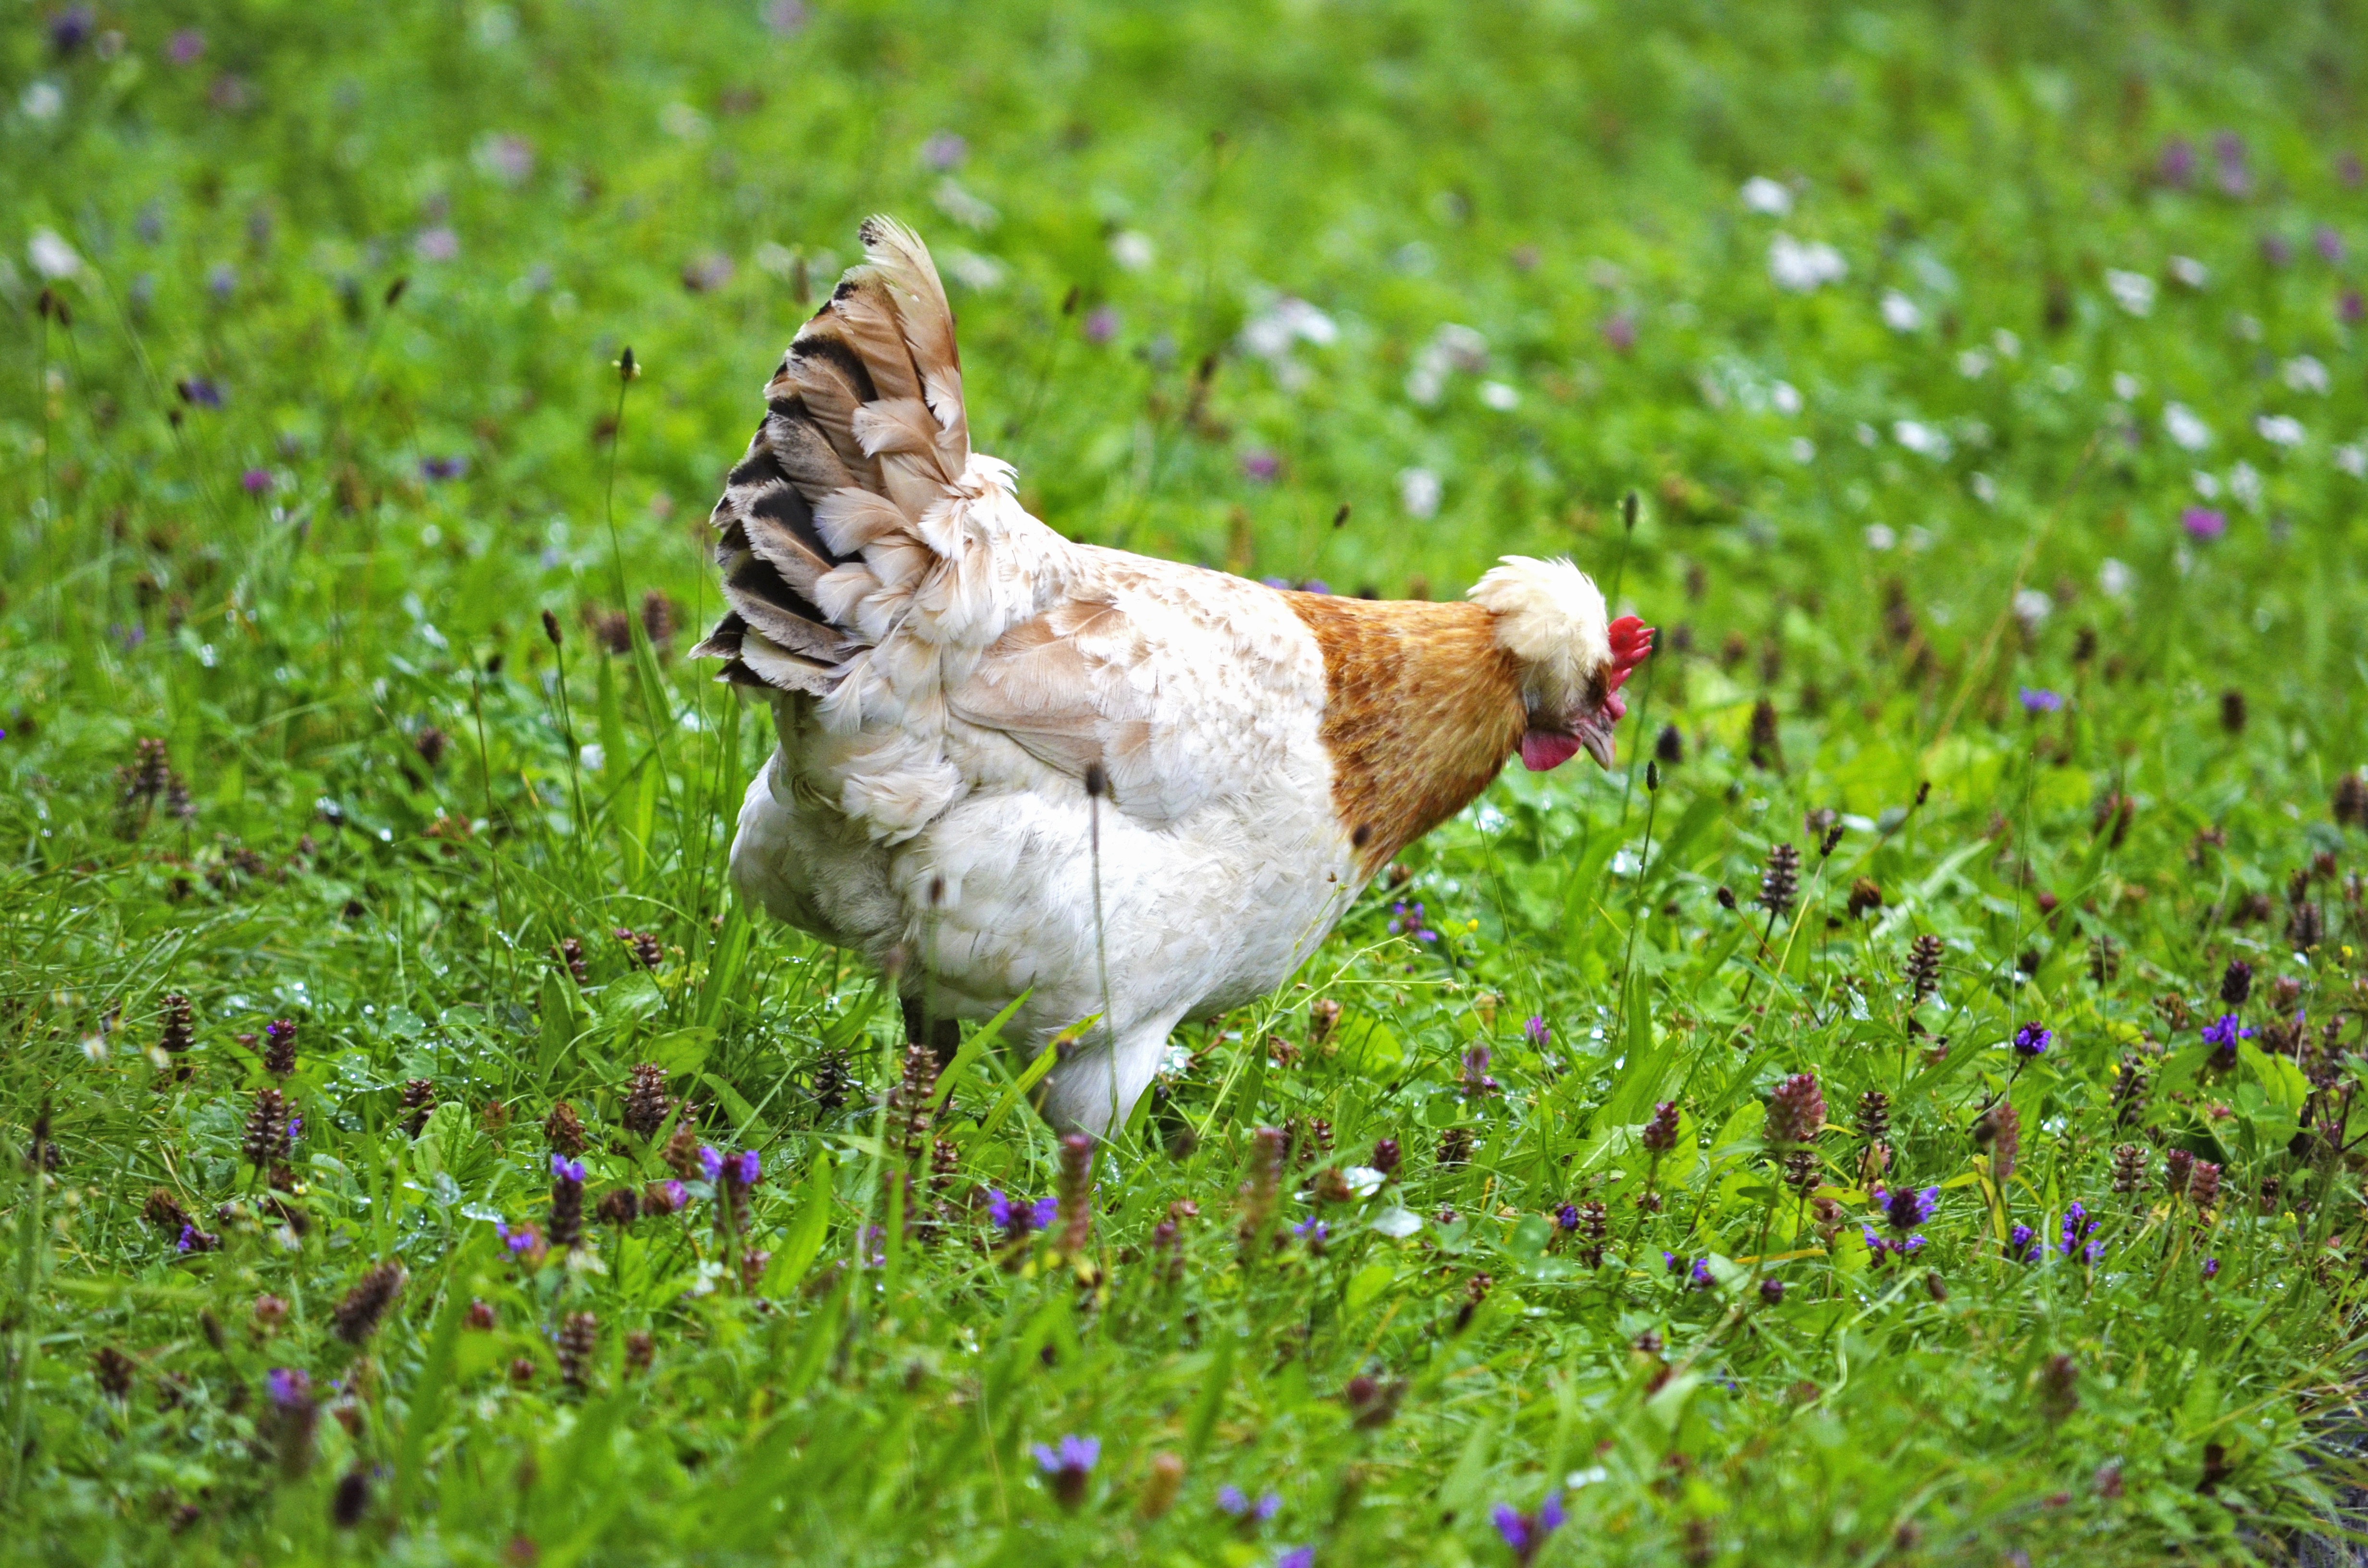
grass, bird, farm, lawn, meadow, prairie, female, wildlife, brown, feather, chicken, fauna, plumage, galliformes, vertebrate, funny, species, phasianidae